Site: brandenburg
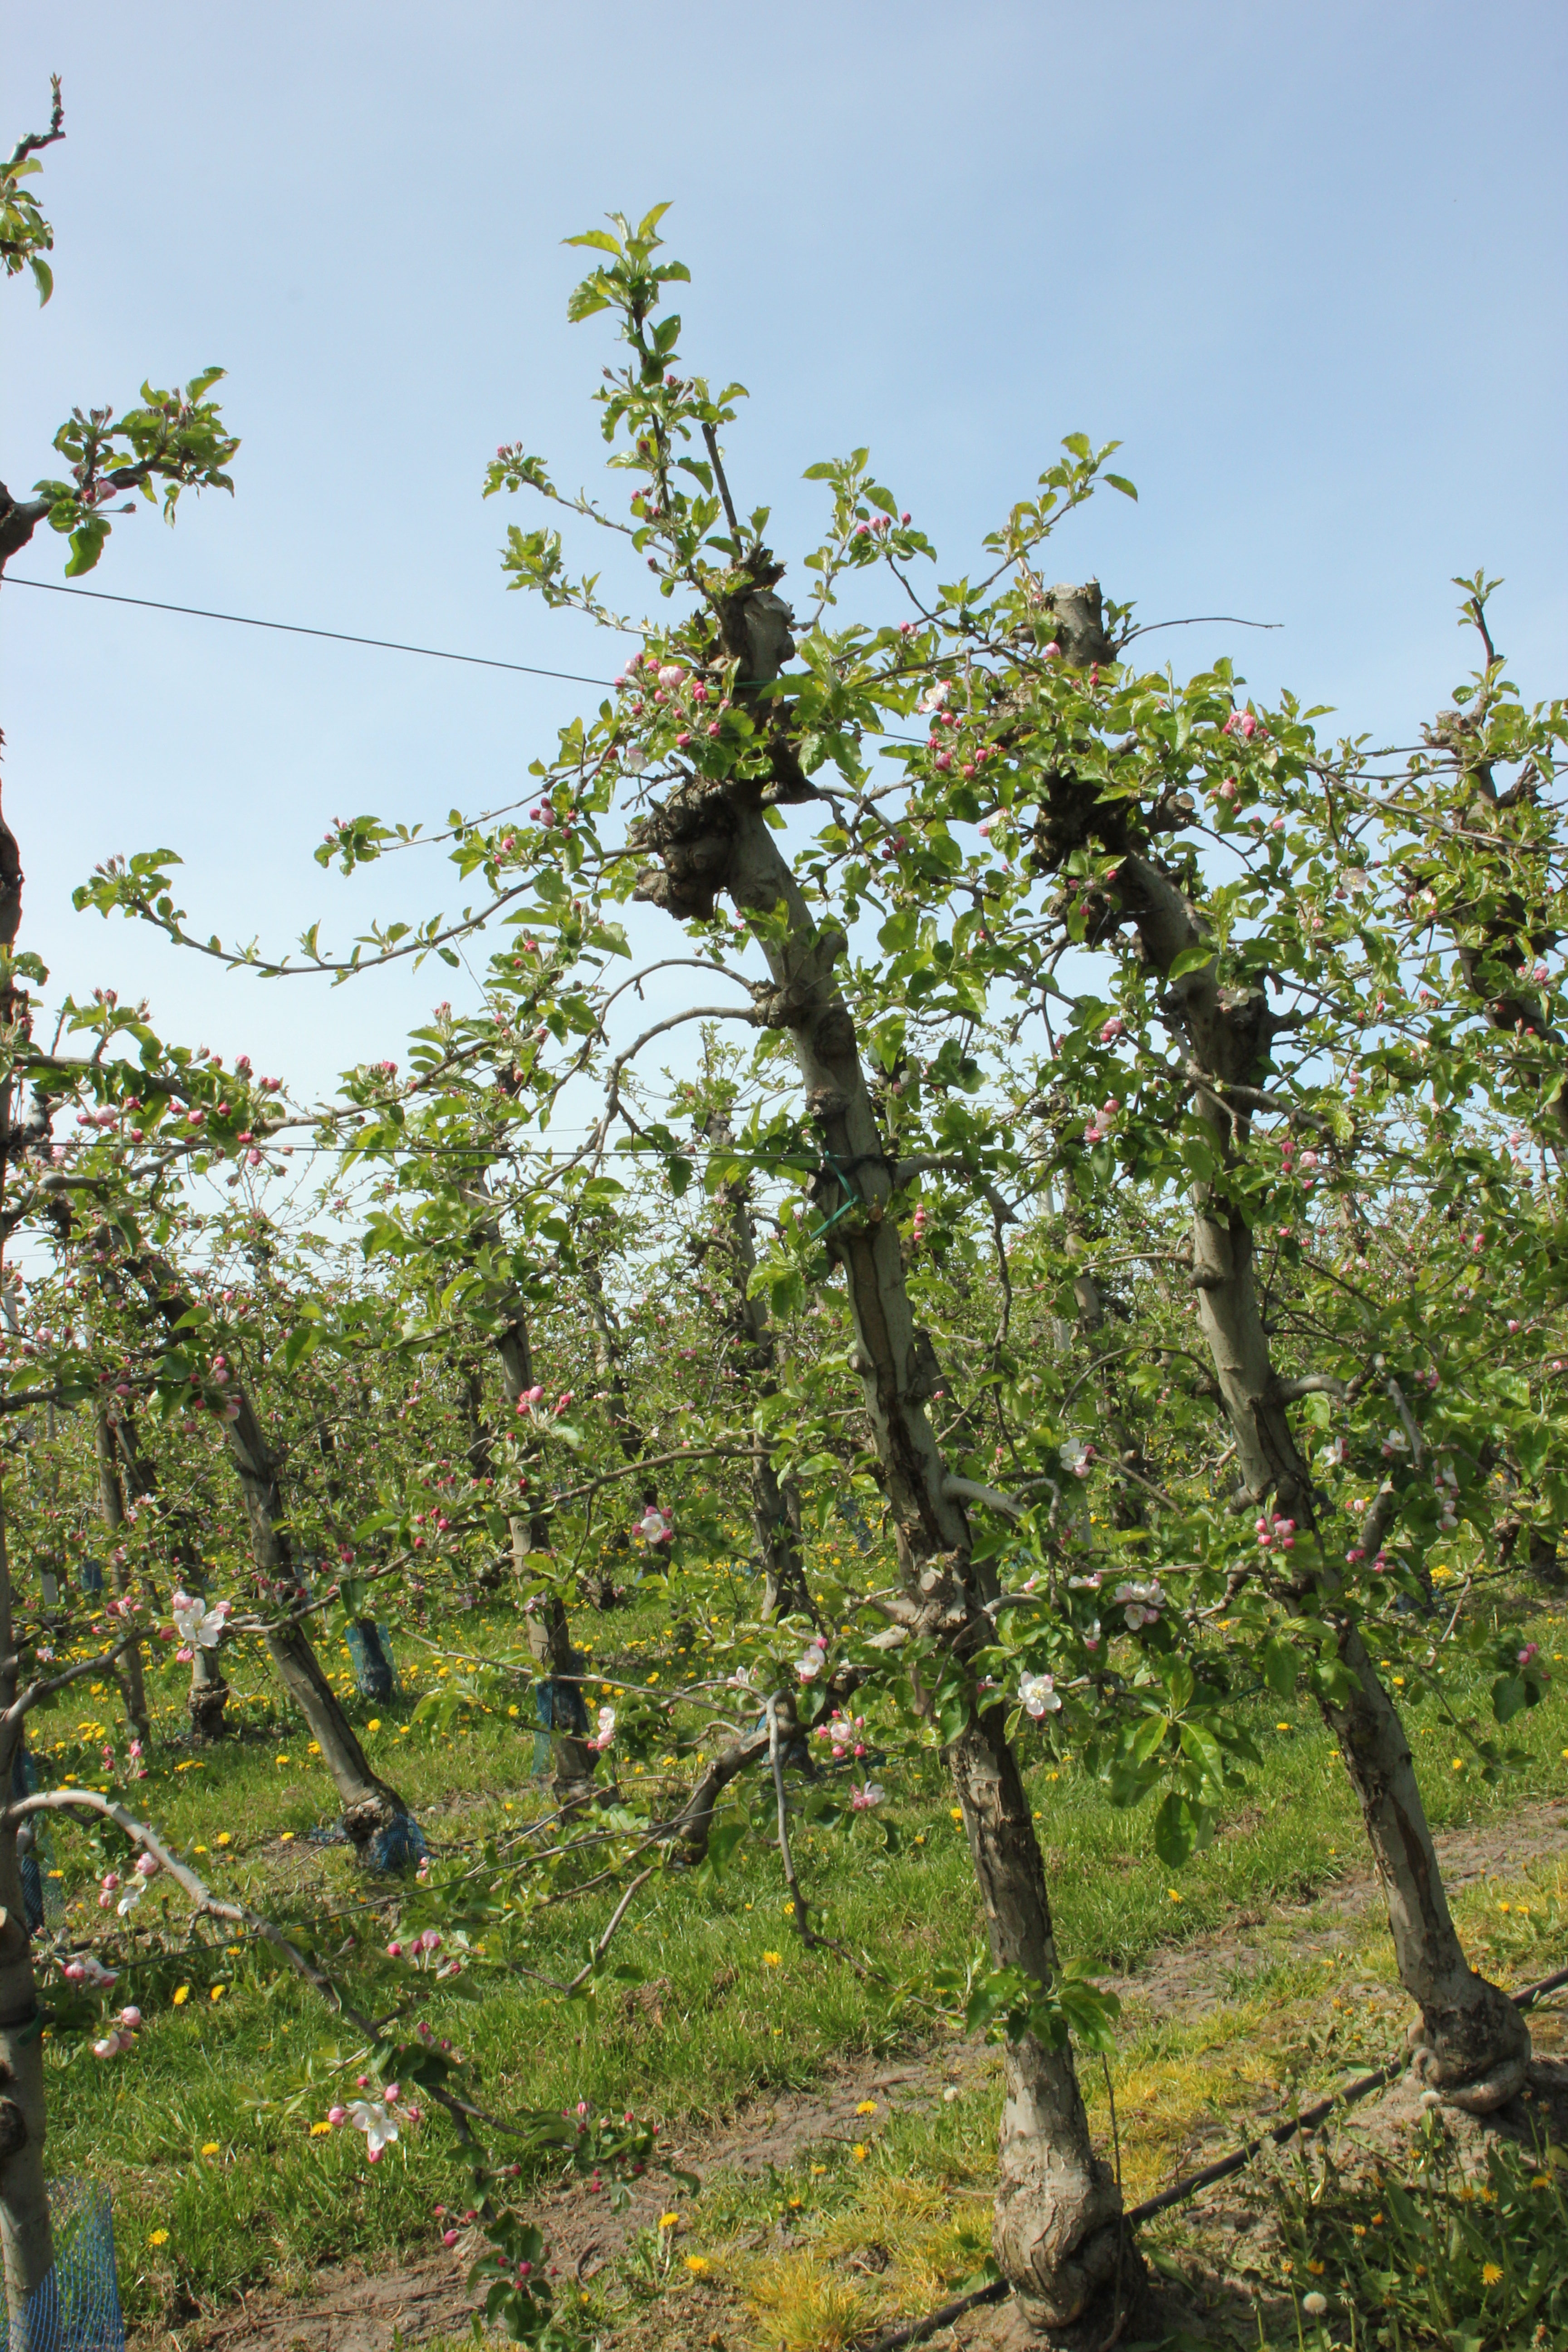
Growth stage (BBCH 60): Flowering